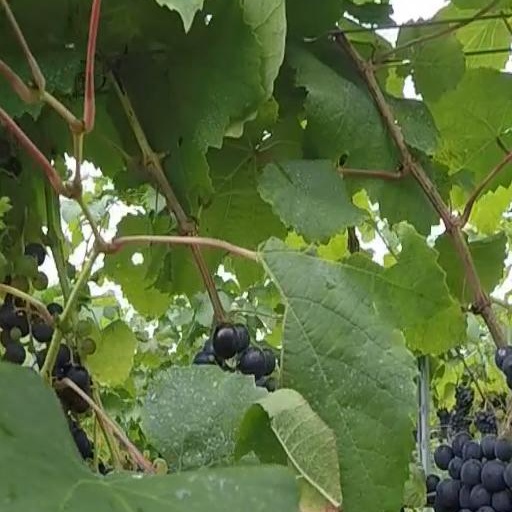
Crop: grape